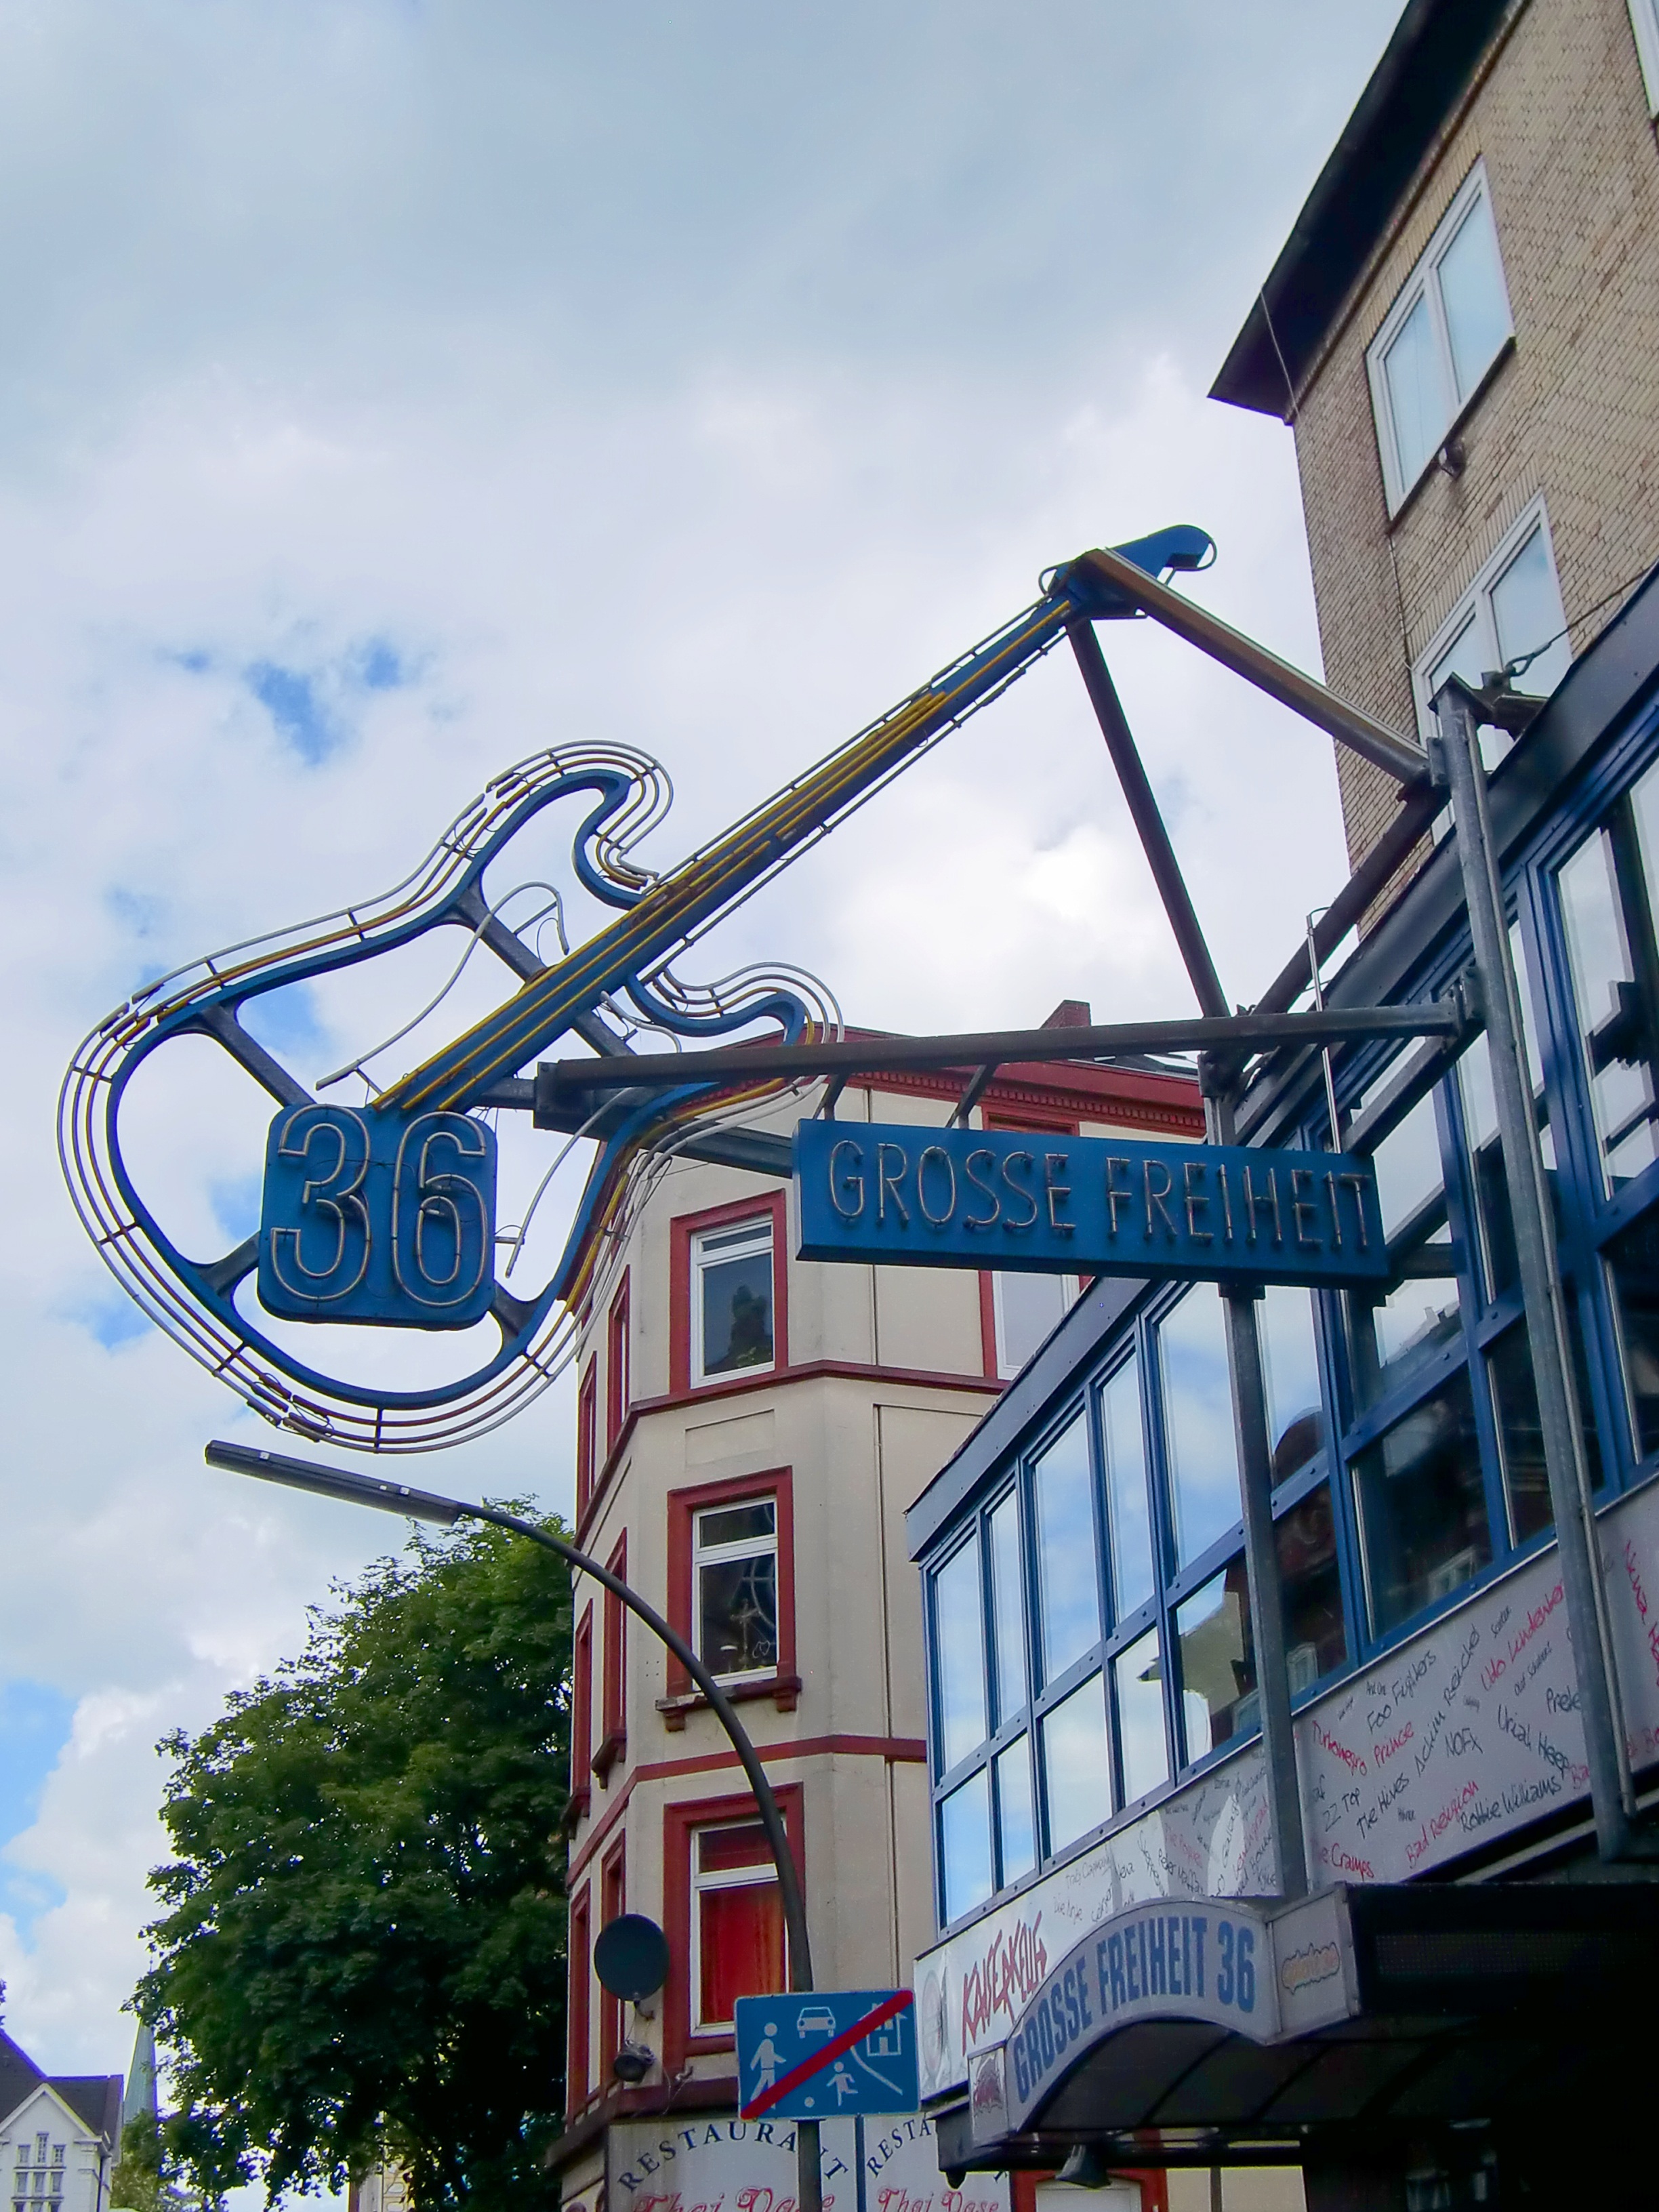
guitar, recreation, transport, vehicle, amusement park, park, roller coaster, public transport, legendary, legend, hamburg, amusement ride, outdoor recreation, rolling stock, nonbuilding structure, reeperbahn, great freedom of, hans albers, kiez